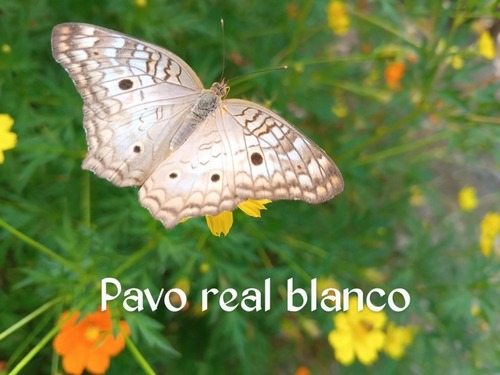
Scientific name: Anartia jatrophae
Common name: White peacock
Family: Nymphalidae
Order: Lepidoptera
Pollinator type: Primary pollinator
Habitat: Gardens, parks, and open areas
Geographic range: Southern United States to Argentina
Conservation status: Least Concern